List of mammals of Lesotho

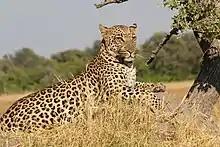
African leopard

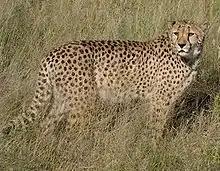
South African cheetah

There are over 260 species of carnivorans, the majority of which feed primarily on meat. They have a characteristic skull shape and dentition.